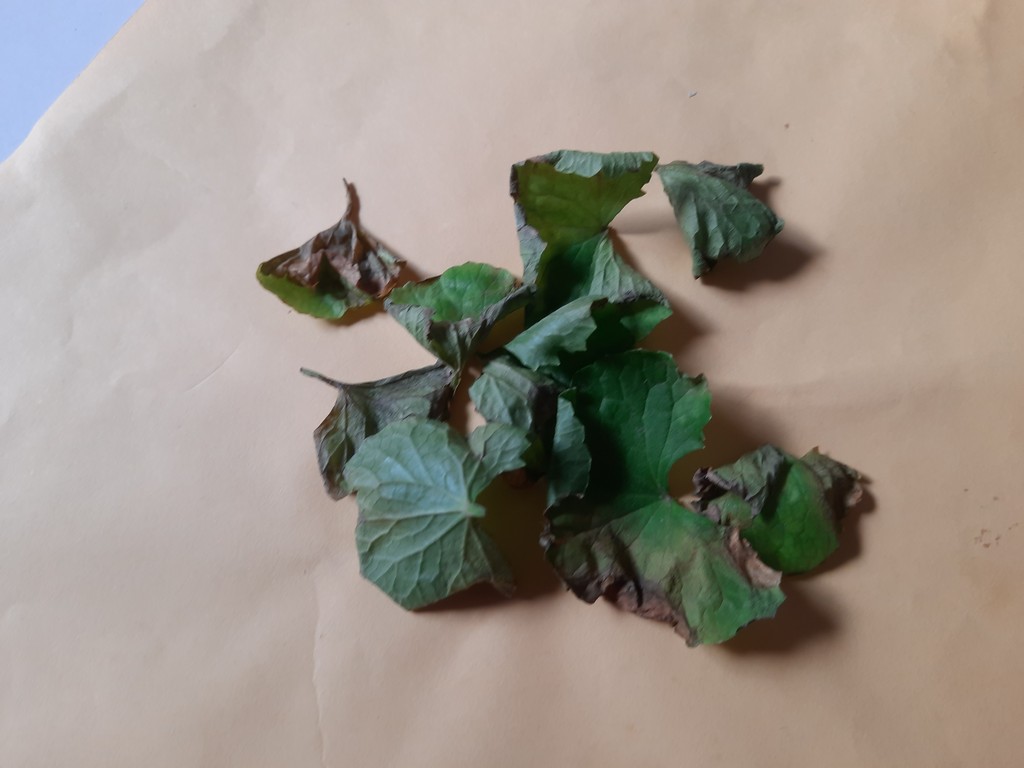
Label: Unhealthy